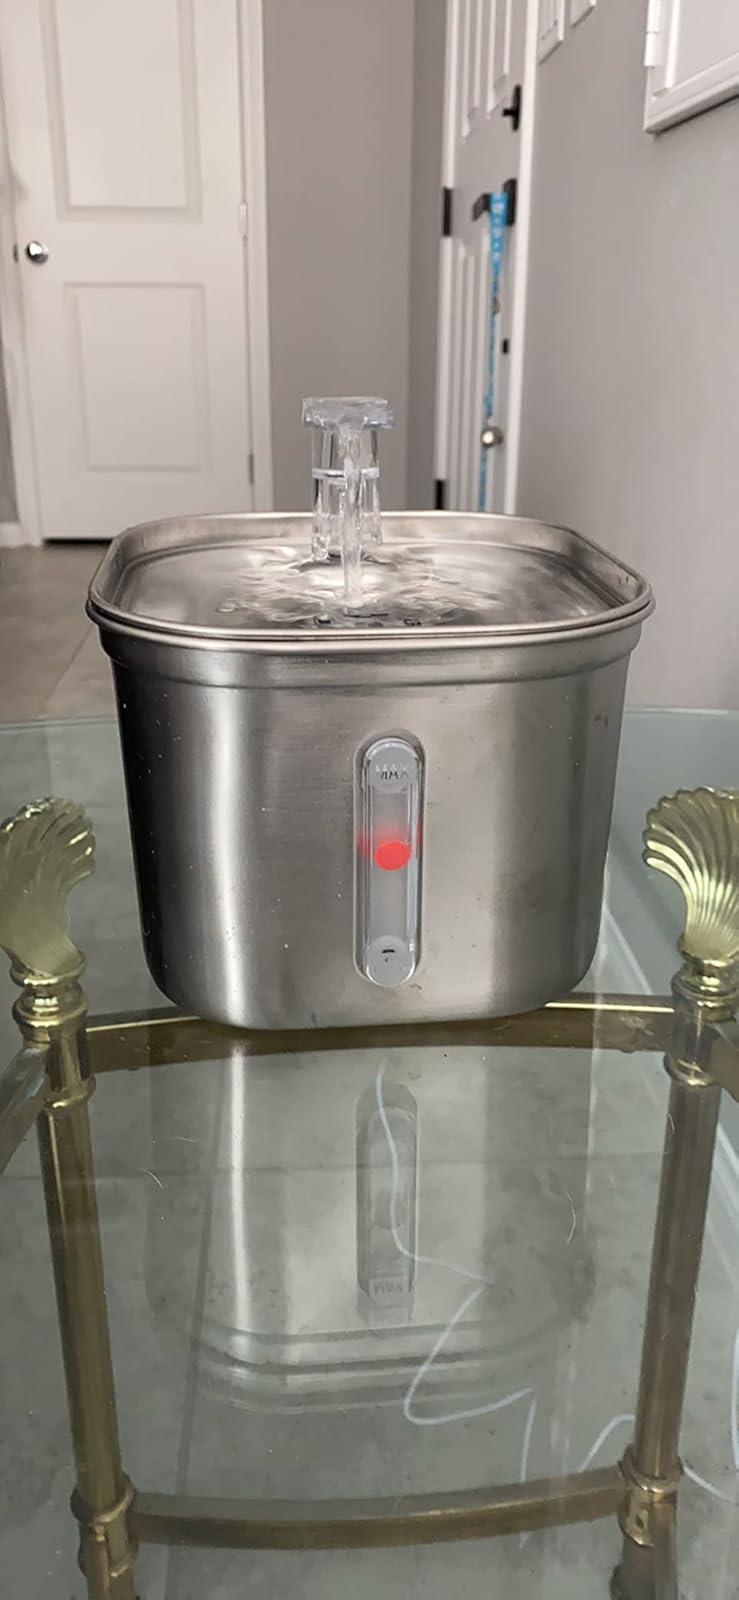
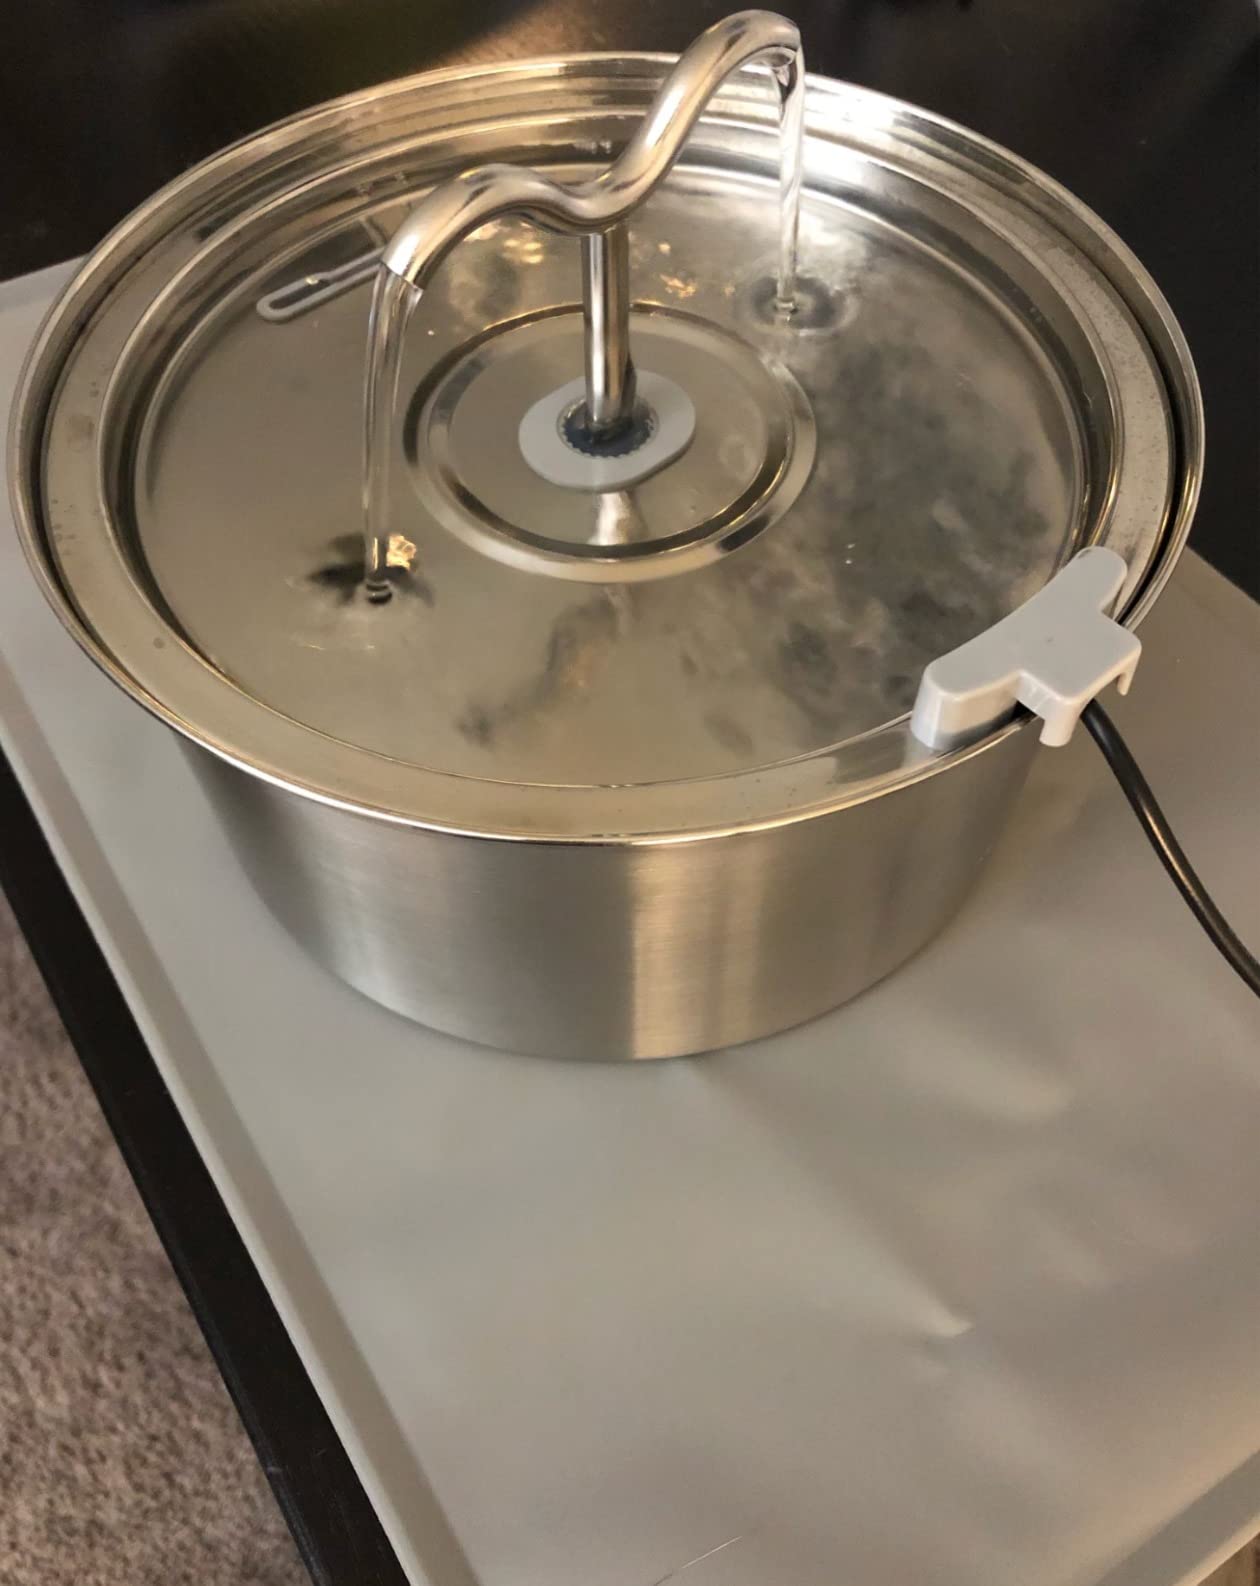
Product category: items_bowl
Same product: no